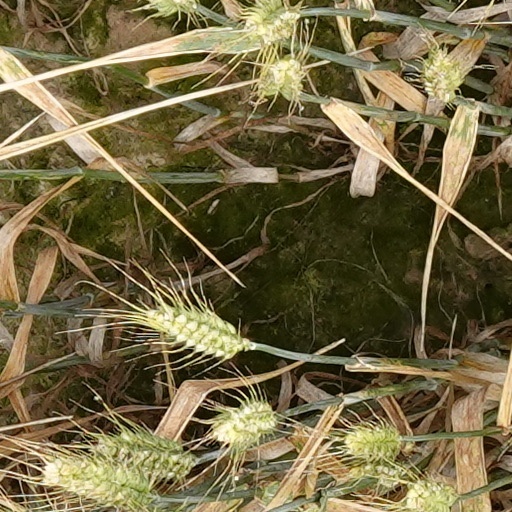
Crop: wheat